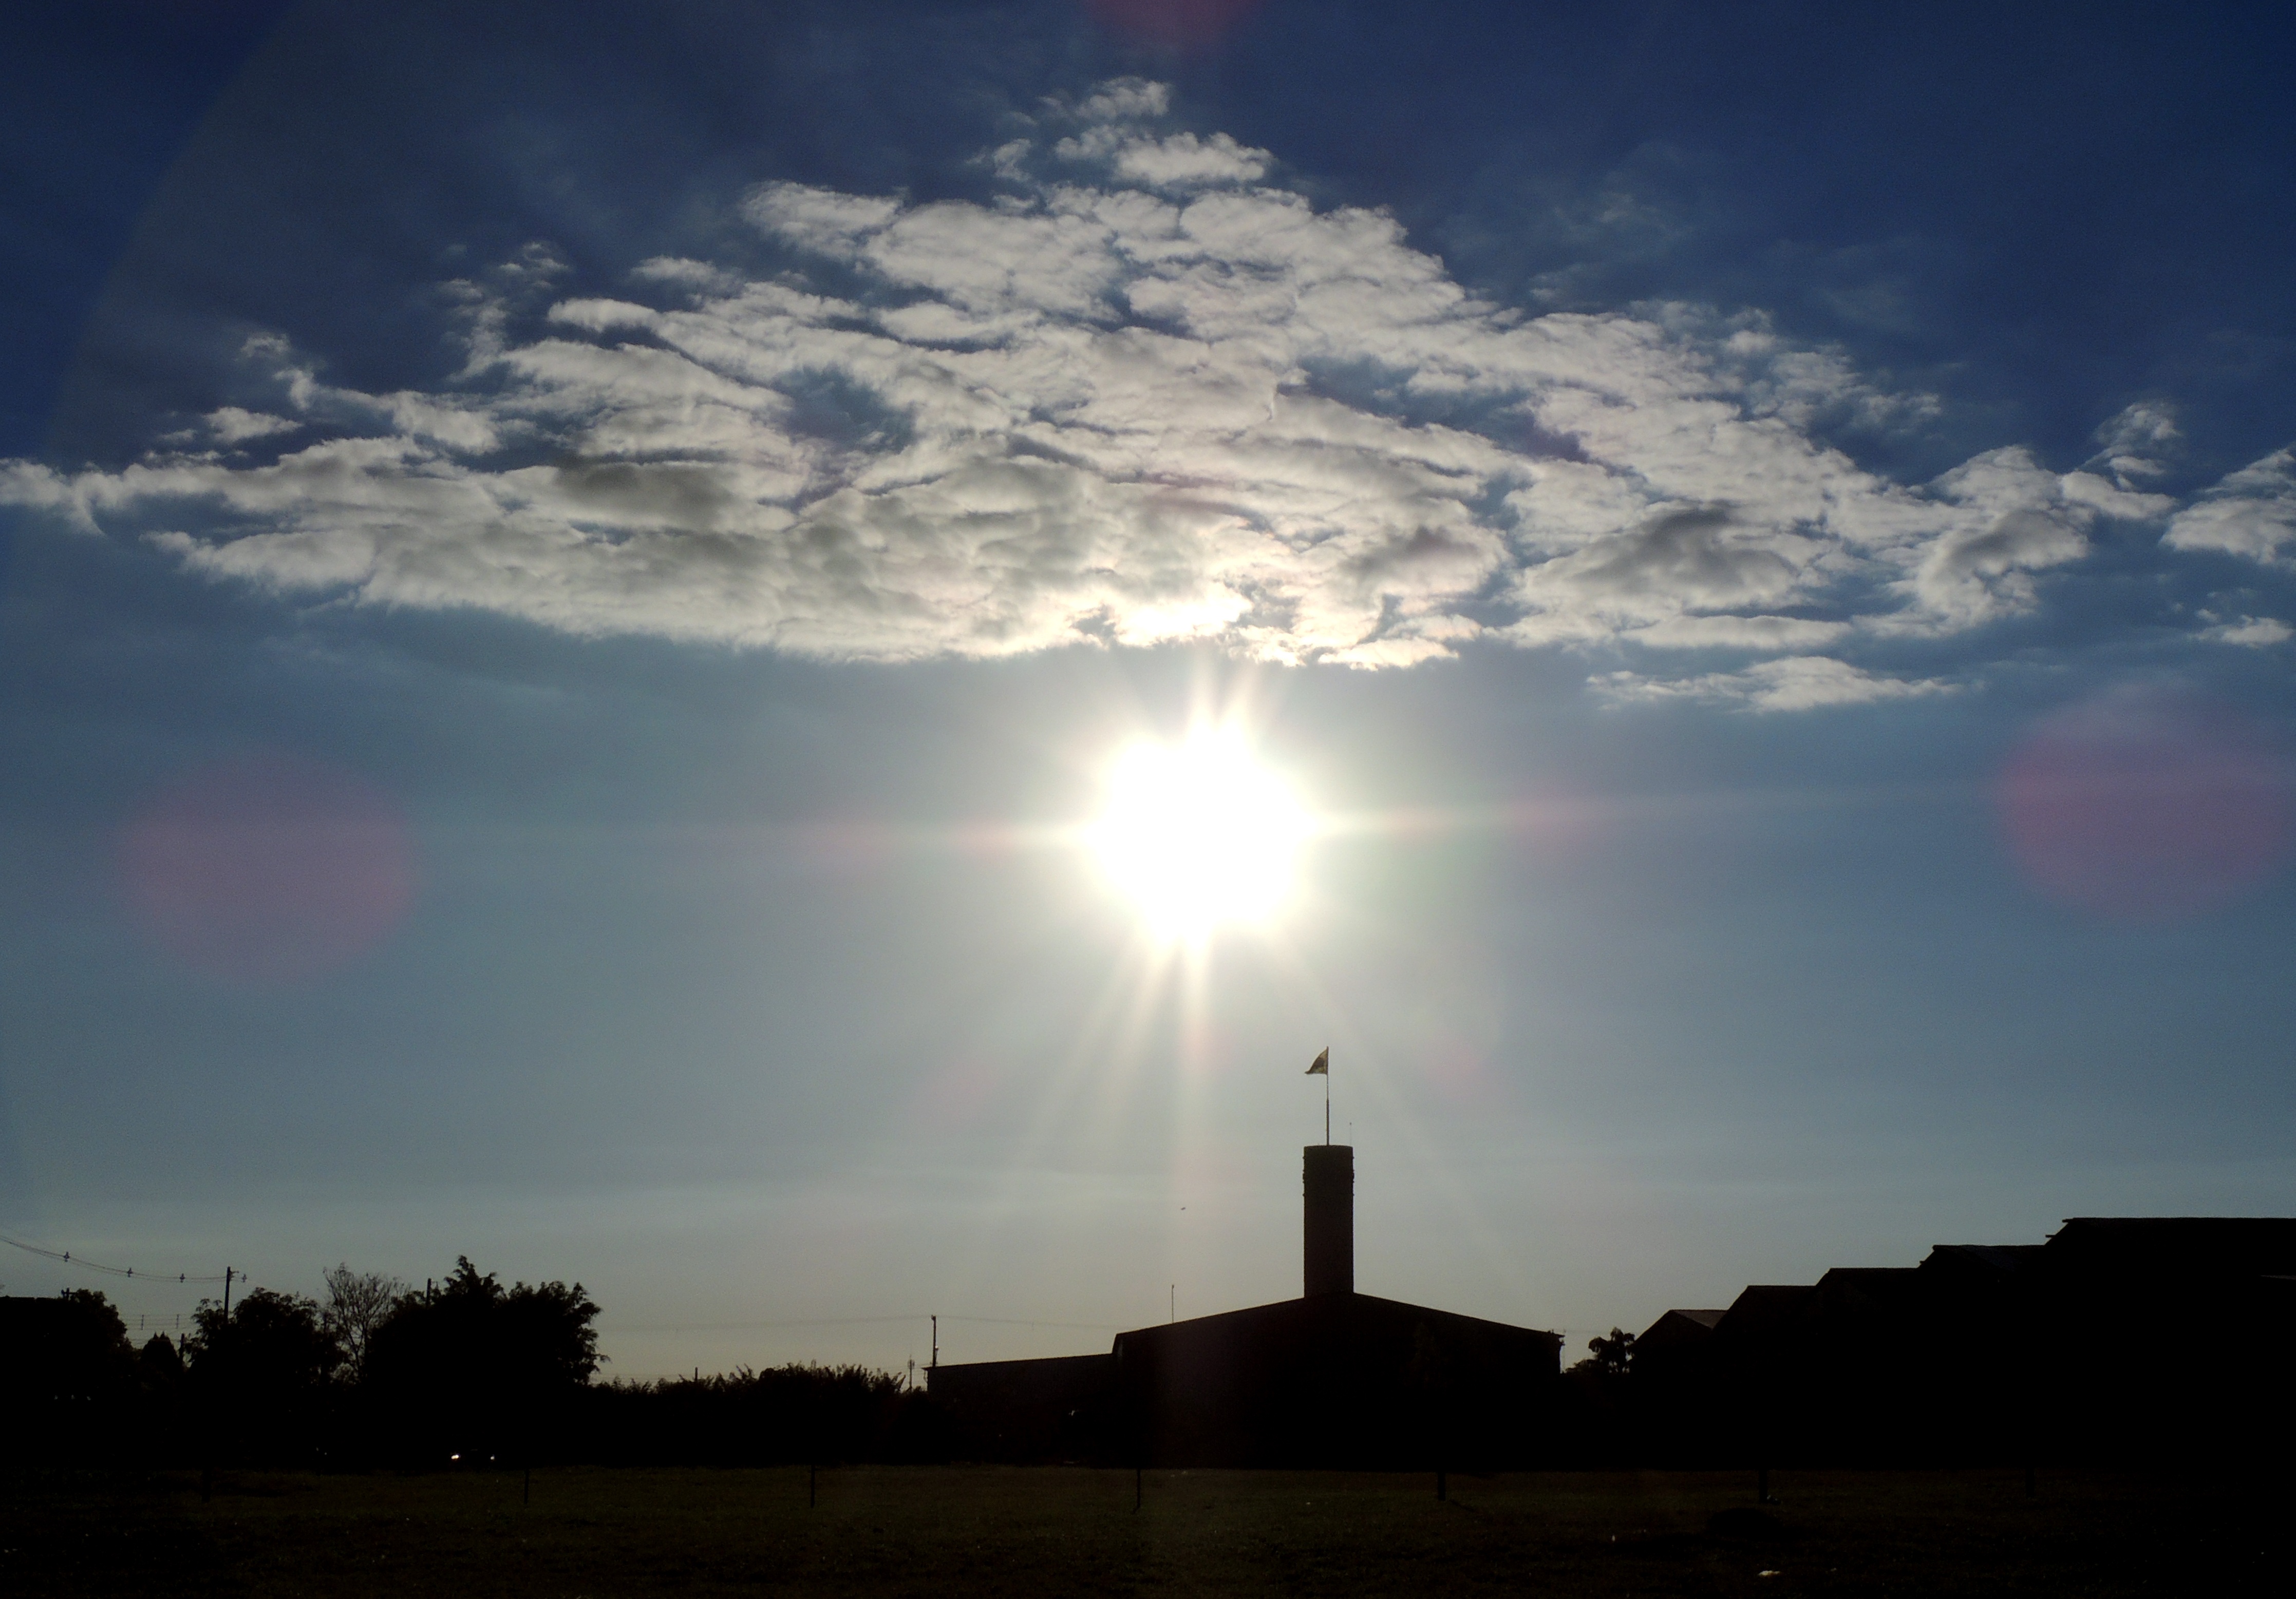
horizon, light, cloud, sky, sun, sunrise, sunset, sunlight, morning, dawn, atmosphere, dusk, evening, reflection, afterglow, against light, astronomical object, meteorological phenomenon, atmosphere of earth, clouds in the sun